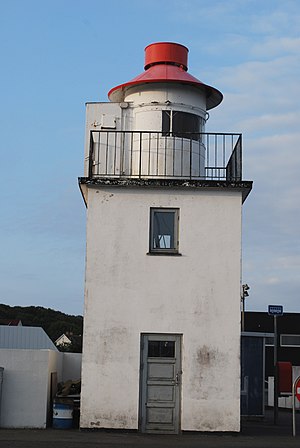
Lohals
Lohals Fyr
Lohals er en lille havneby på Langeland med 438 indbyggere, beliggende i Hou Sogn. Lohals ligger i Langeland Kommune og hører til Region Syddanmark.